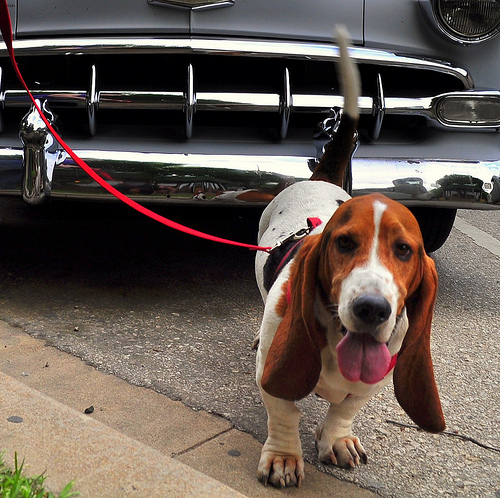
Breed: basset